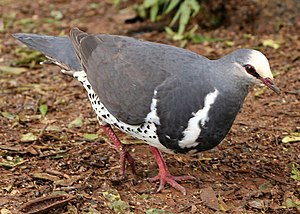
Wongadue
Wongadue er en dueart, der lever i det østlige Australien.